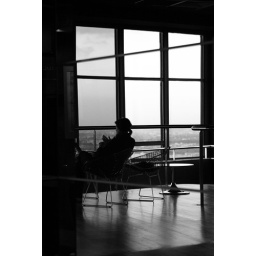
Lauren in the lounge at the top of Tour Montparnasse, a 210m skyscraper located in south of Paris and the tallest building in France.